West African Elephant Memorandum of Understanding

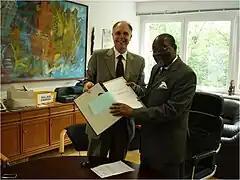
Signing of the West African Elephant MoU by Ghana, May 2007

Noting the important ecological role the African Elephant "(Loxodonta africana)" plays in both savannah and forest ecosystems and acknowledging that demographic pressure and the development of human activities have significantly reduced the African Elephant’s habitat endangering populations across West Africa, an Article IV agreement was concluded and came into effect on 22 November 2005, after signature by the third range State.